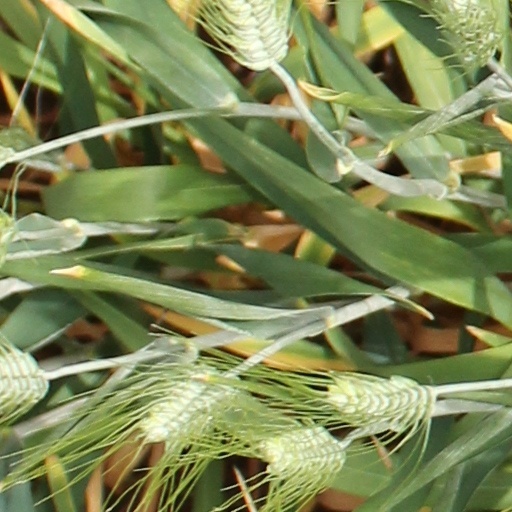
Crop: wheat